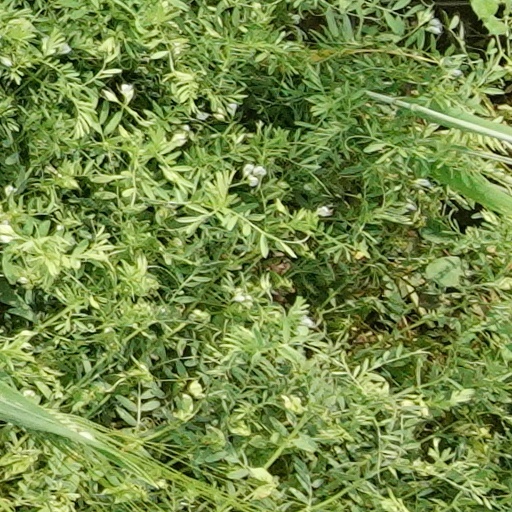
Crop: wheat